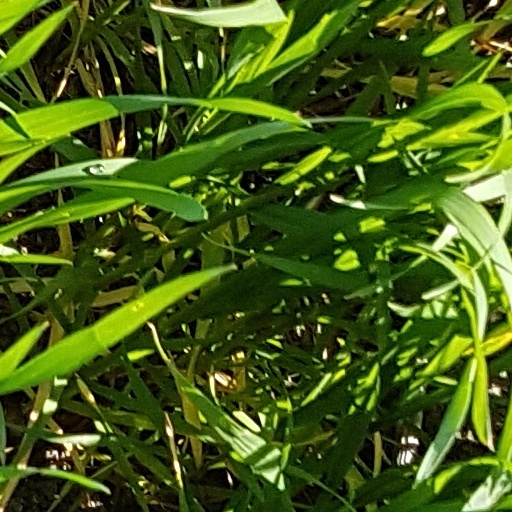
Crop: wheat